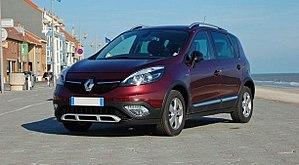
Renault Scenic 3 X-Mod
La Renault Scénic III, présentée en avant-première en mars 2009 au Salon international de l'automobile de Genève, est la troisième génération du monospace du constructeur français Renault. Pour répondre à la concurrence, et notamment face à la Citroën C4 Picasso qui avait ravi la première place des ventes de monospace en France à Renault, sa commercialisation en version Scénic de 5 places et Grand Scénic à 7 places, intervient courant 2009 à un tarif débutant à 19 900 €.